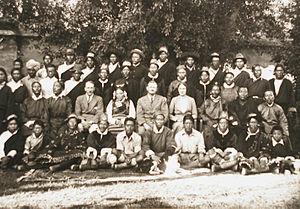
La Mission britannique à Lhassa ouverte en 1936 et fermée en 1947 était la représentation diplomatique du Royaume-Uni au Tibet. Elle était située à Dekyi-Lingka.